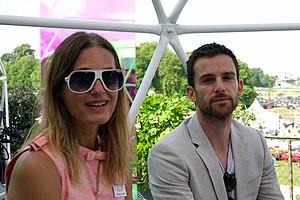
Yasmine Le Bon et Guy Berryman au Chantilly Arts &amp
Le Chantilly Arts & Elegance Richard Mille est un concours d'élégance d'automobiles bisannuel, qui se déroule dans le domaine du Château de Chantilly, dans l’Oise depuis 2014.